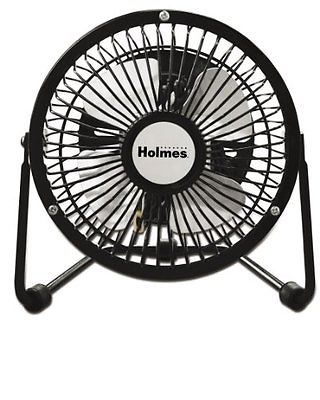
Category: fan